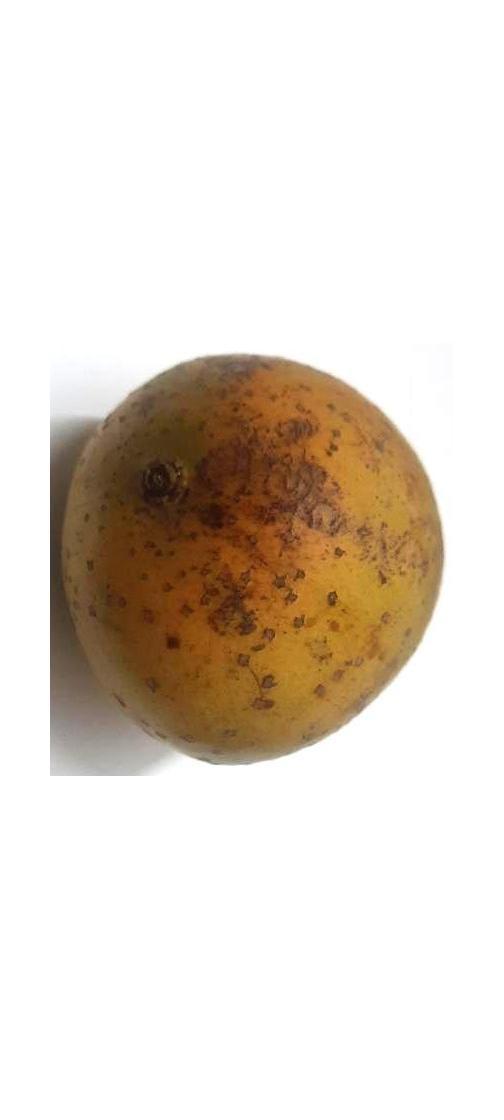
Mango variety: Gourmoti